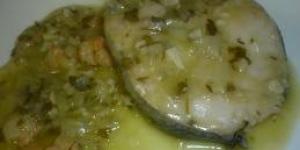
merluza en salsa verde con fumet